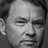
Emotion: neutral